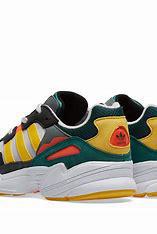
Brand: Adidas
Model: Yung 96